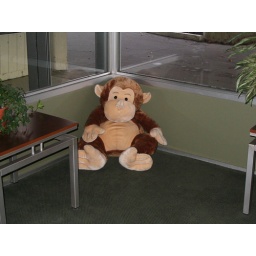
This giant plush monkey appeared in the lobby of my building one day. It was gone the next day.